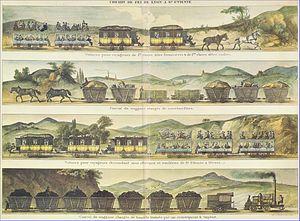
lithographie
La Compagnie du chemin de fer de Saint-Étienne à Lyon construisit et exploita la ligne ferroviaire entre les deux villes éponymes. Concédée en 1827, sous la Restauration, elle est, chronologiquement, la seconde ligne de chemin de fer en France.